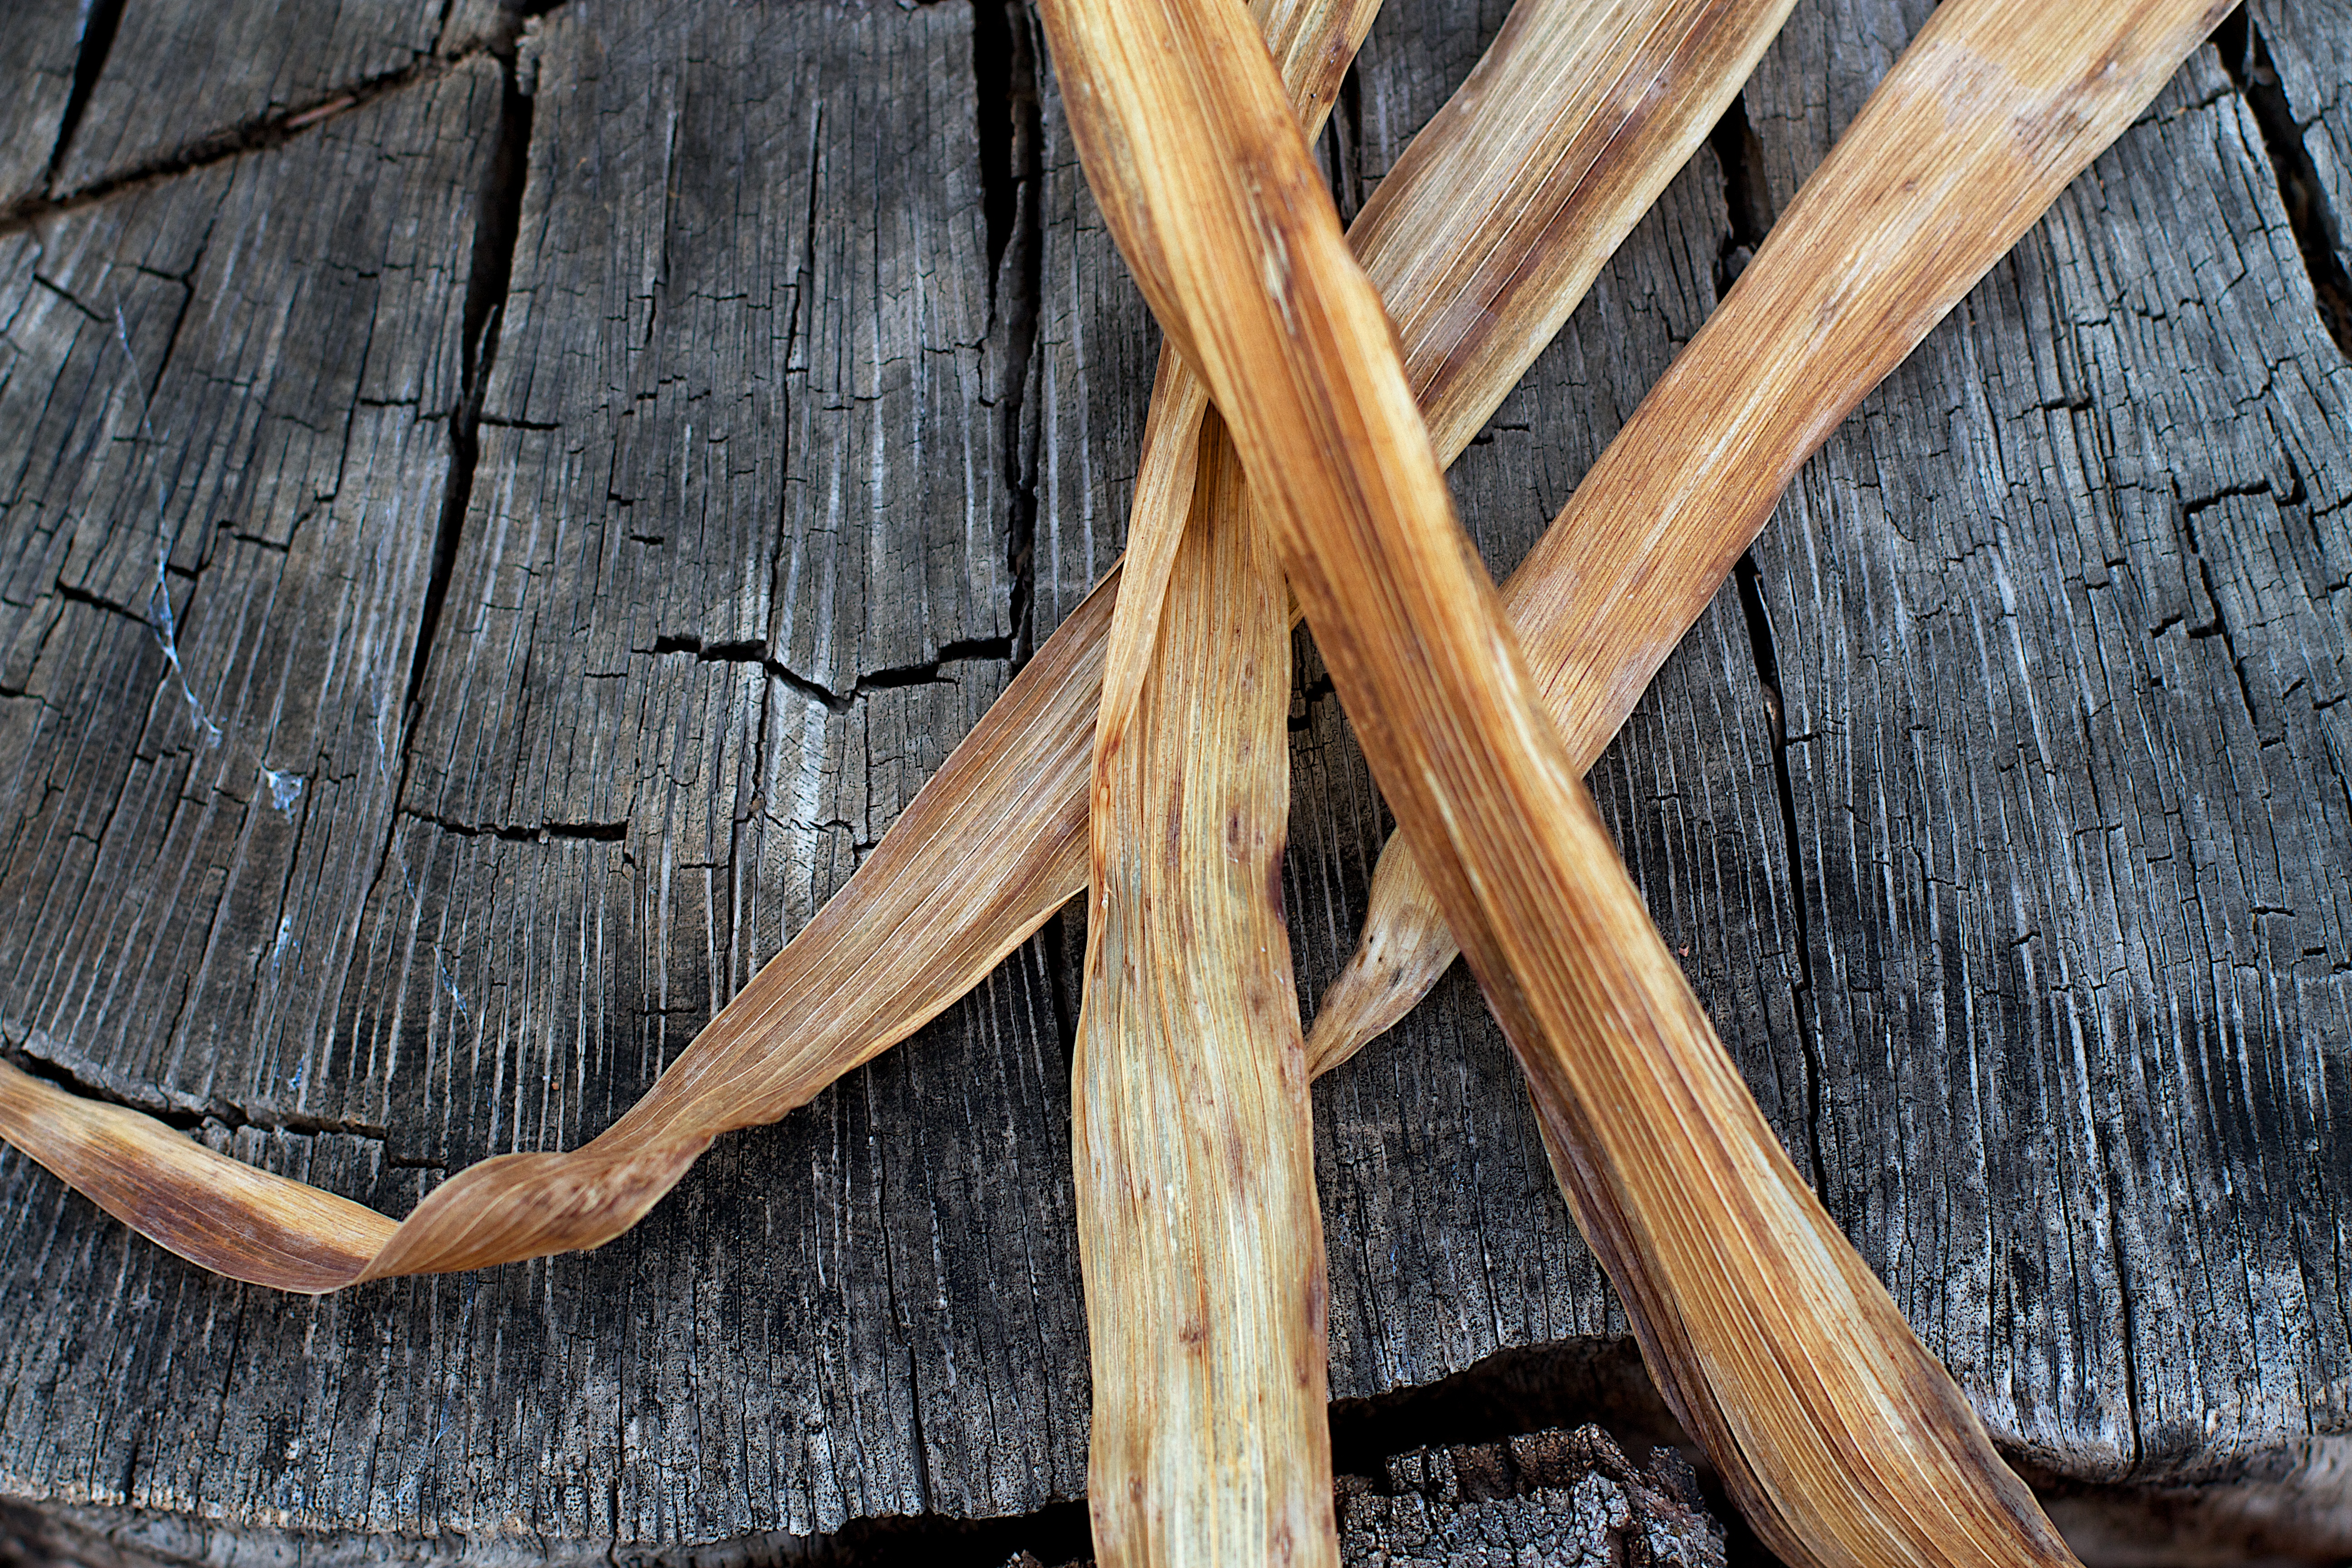
driftwood, branch, wood, floor, trunk, lumber, twig, hardwood, carving, bamboo, 2013365, man made object